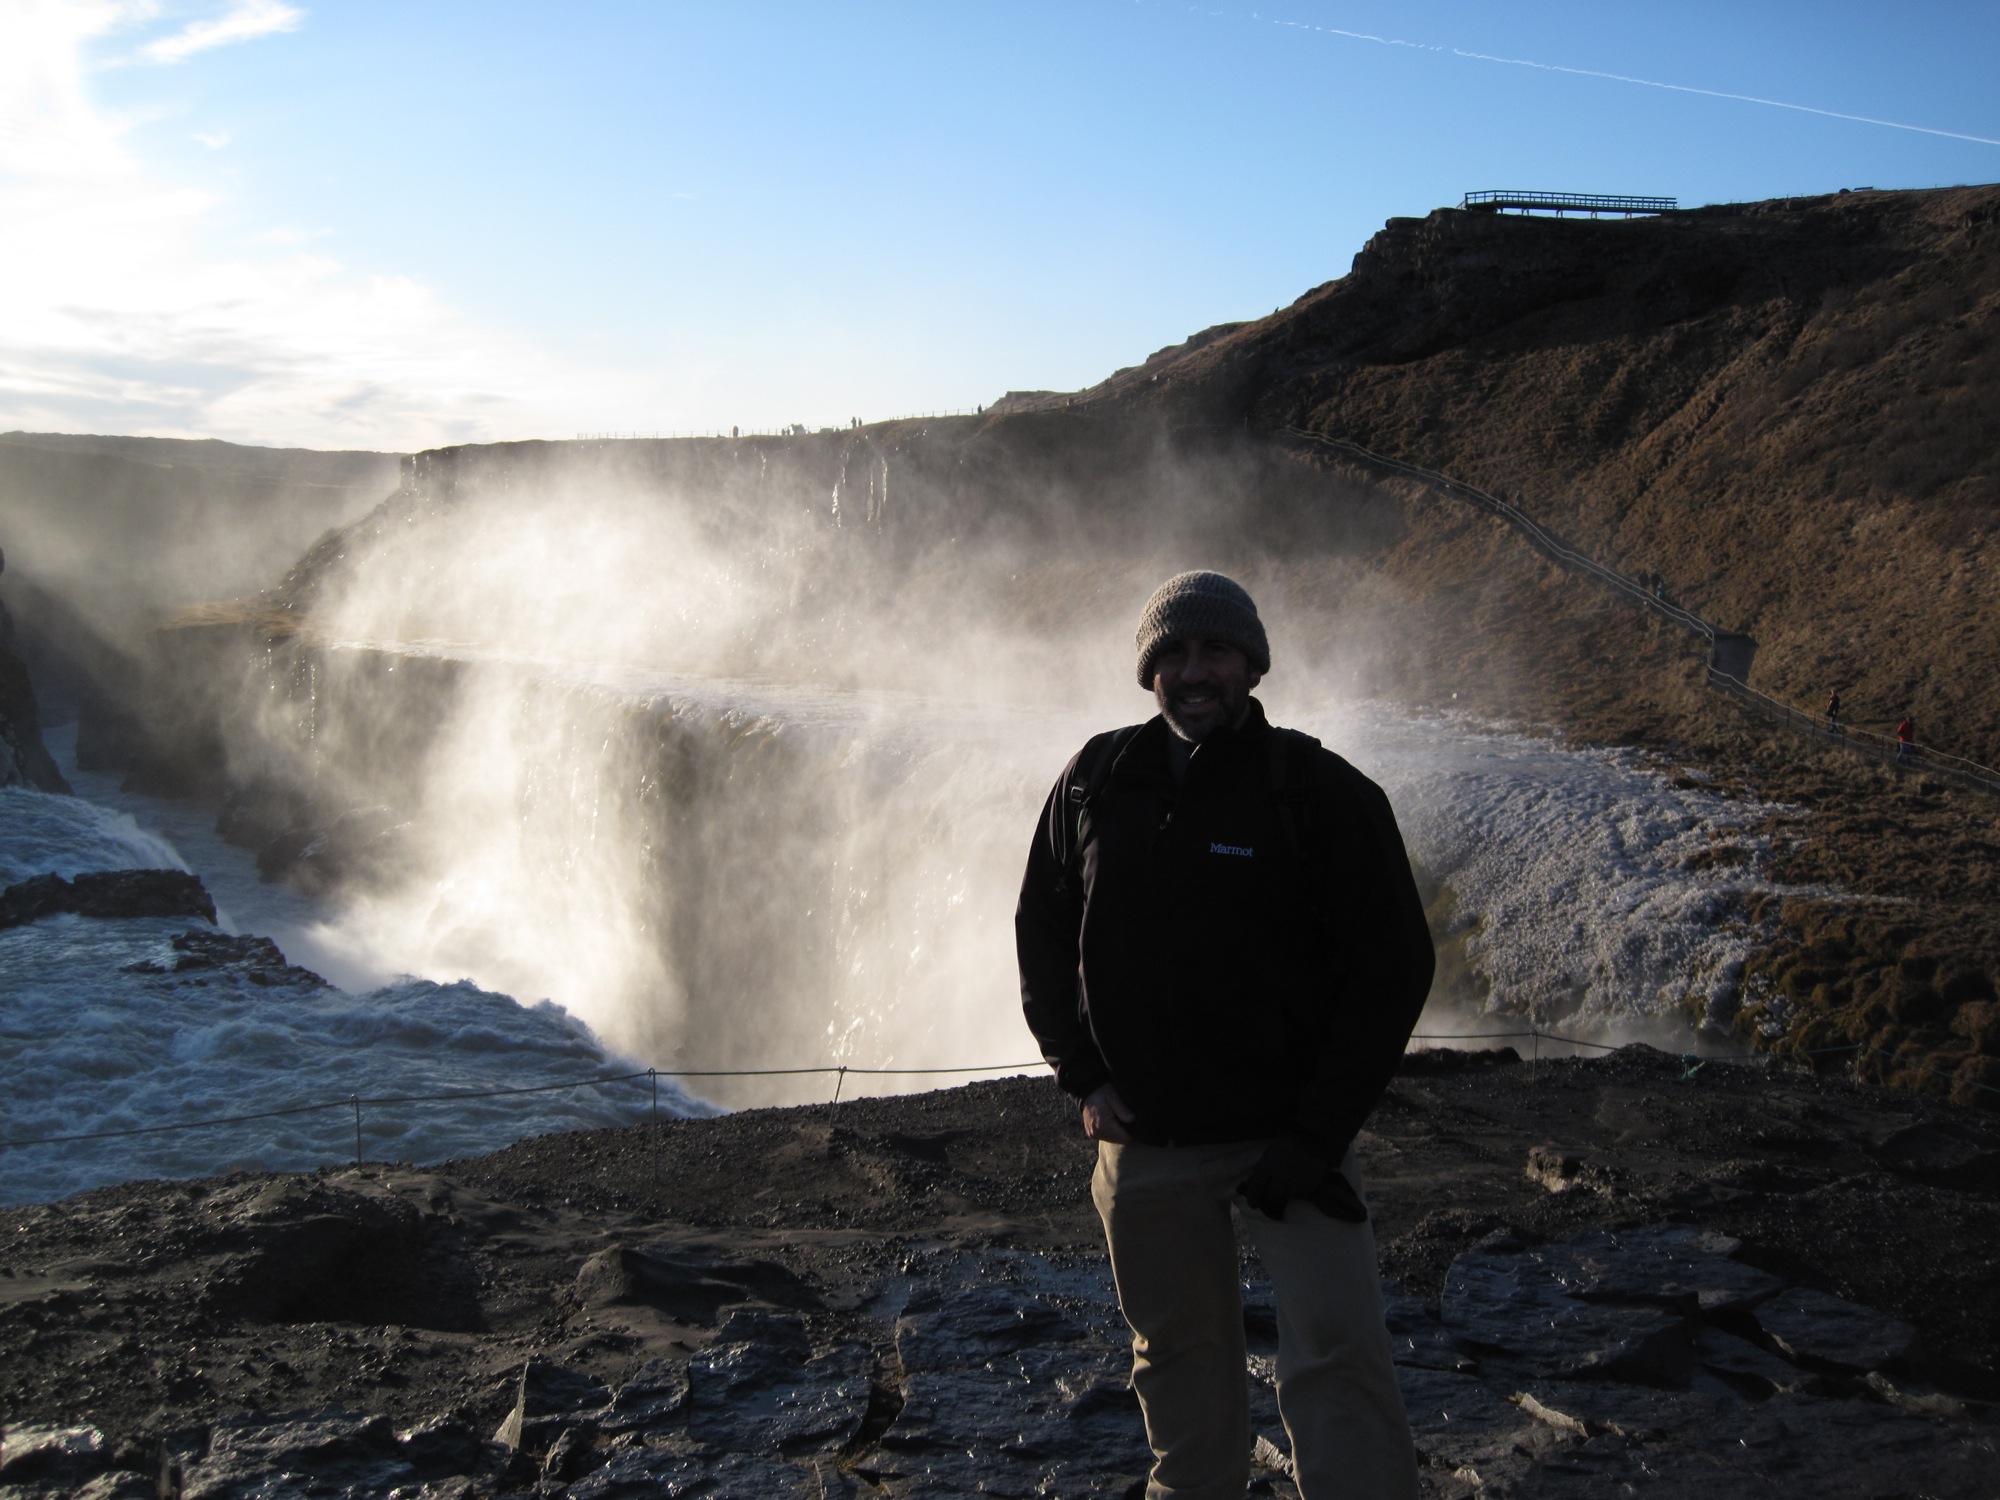
sea, coast, water, rock, ocean, wilderness, walking, mountain, wave, adventure, cliff, iceland, extreme sport, terrain, body of water, geology, water feature, landform